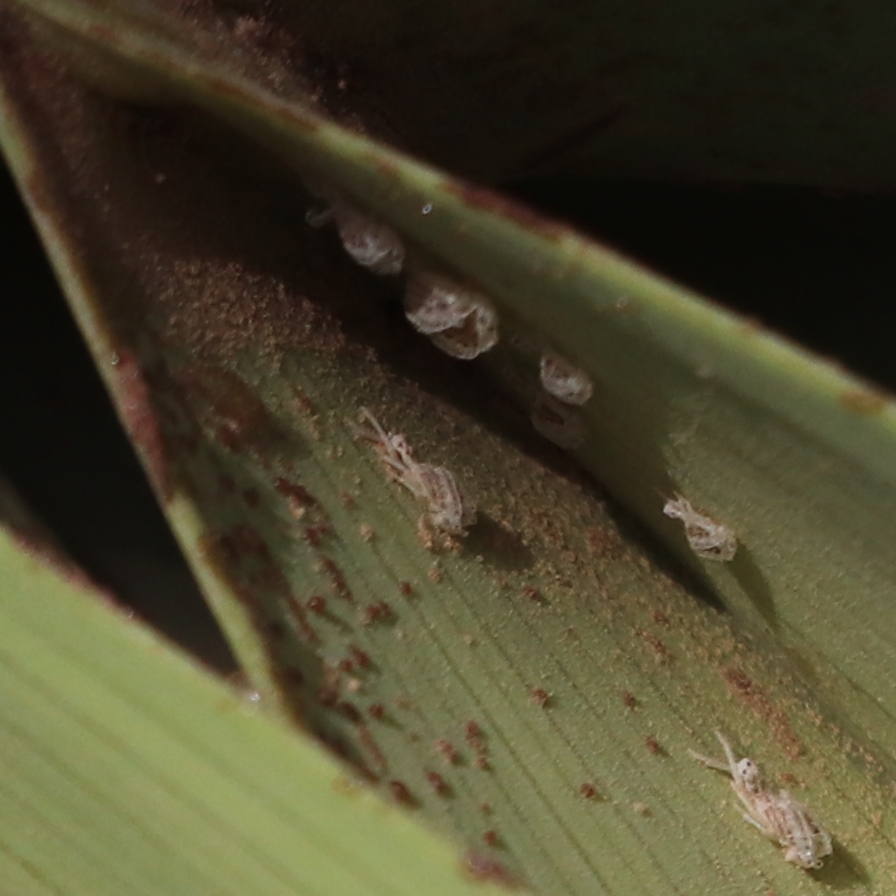
Label: Dubas